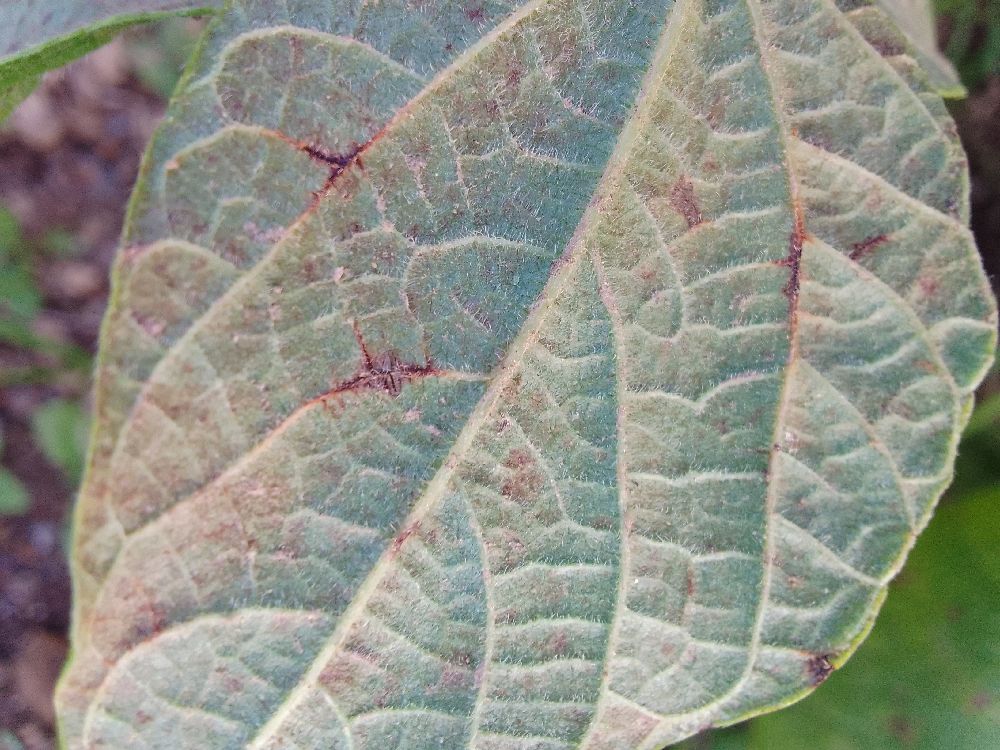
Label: anthracnose